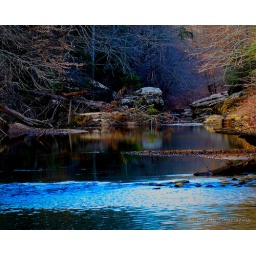
A shot under the wooden bridge at Sipsey